Niedernberg

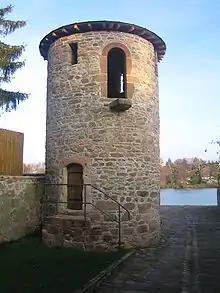
The "Turm am Main", restored in 2006

In the "Ortskern", or municipal core, many old, and sometimes lovingly restored timber-frame houses are to be found. Moreover, this part of the municipality also contains the Catholic church, Saint Cyriacus’s, the Town Hall, two banks, a 15th-century fortification renovated in 2004, the Hauptschule and the Saint Cyriacus kindergarten.